Dalian University of Technology Press

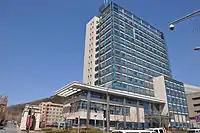
Dalian University of Technology Science Park B Building where DUTP is housed

Dalian University of Technology Press or DUTP is a university press owned by Dalian University of Technology, in Dalian, Liaoning Province, China. It is the largest of the publishers in Dalian, including Dongbei University of Finance and Economics Press, Liaoning Normal University Press and Dalian Publishing Company. It was established in 1985; its president is Dr. Jin Yingwei.